Joseph Bosch Building

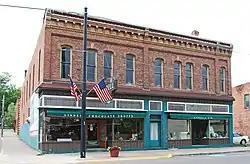

The Joseph Bosch Building is a commercial structure located at 302 Calumet Avenue in the Lake Linden Historic District in Lake Linden, Michigan. It is also known as the Lindell Chocolate Shoppe. It was listed on the National Register of Historic Places and designated a Michigan State Historic Site in 1982.